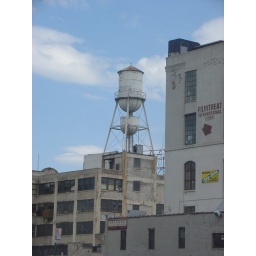
water tower in Queens Plaza area